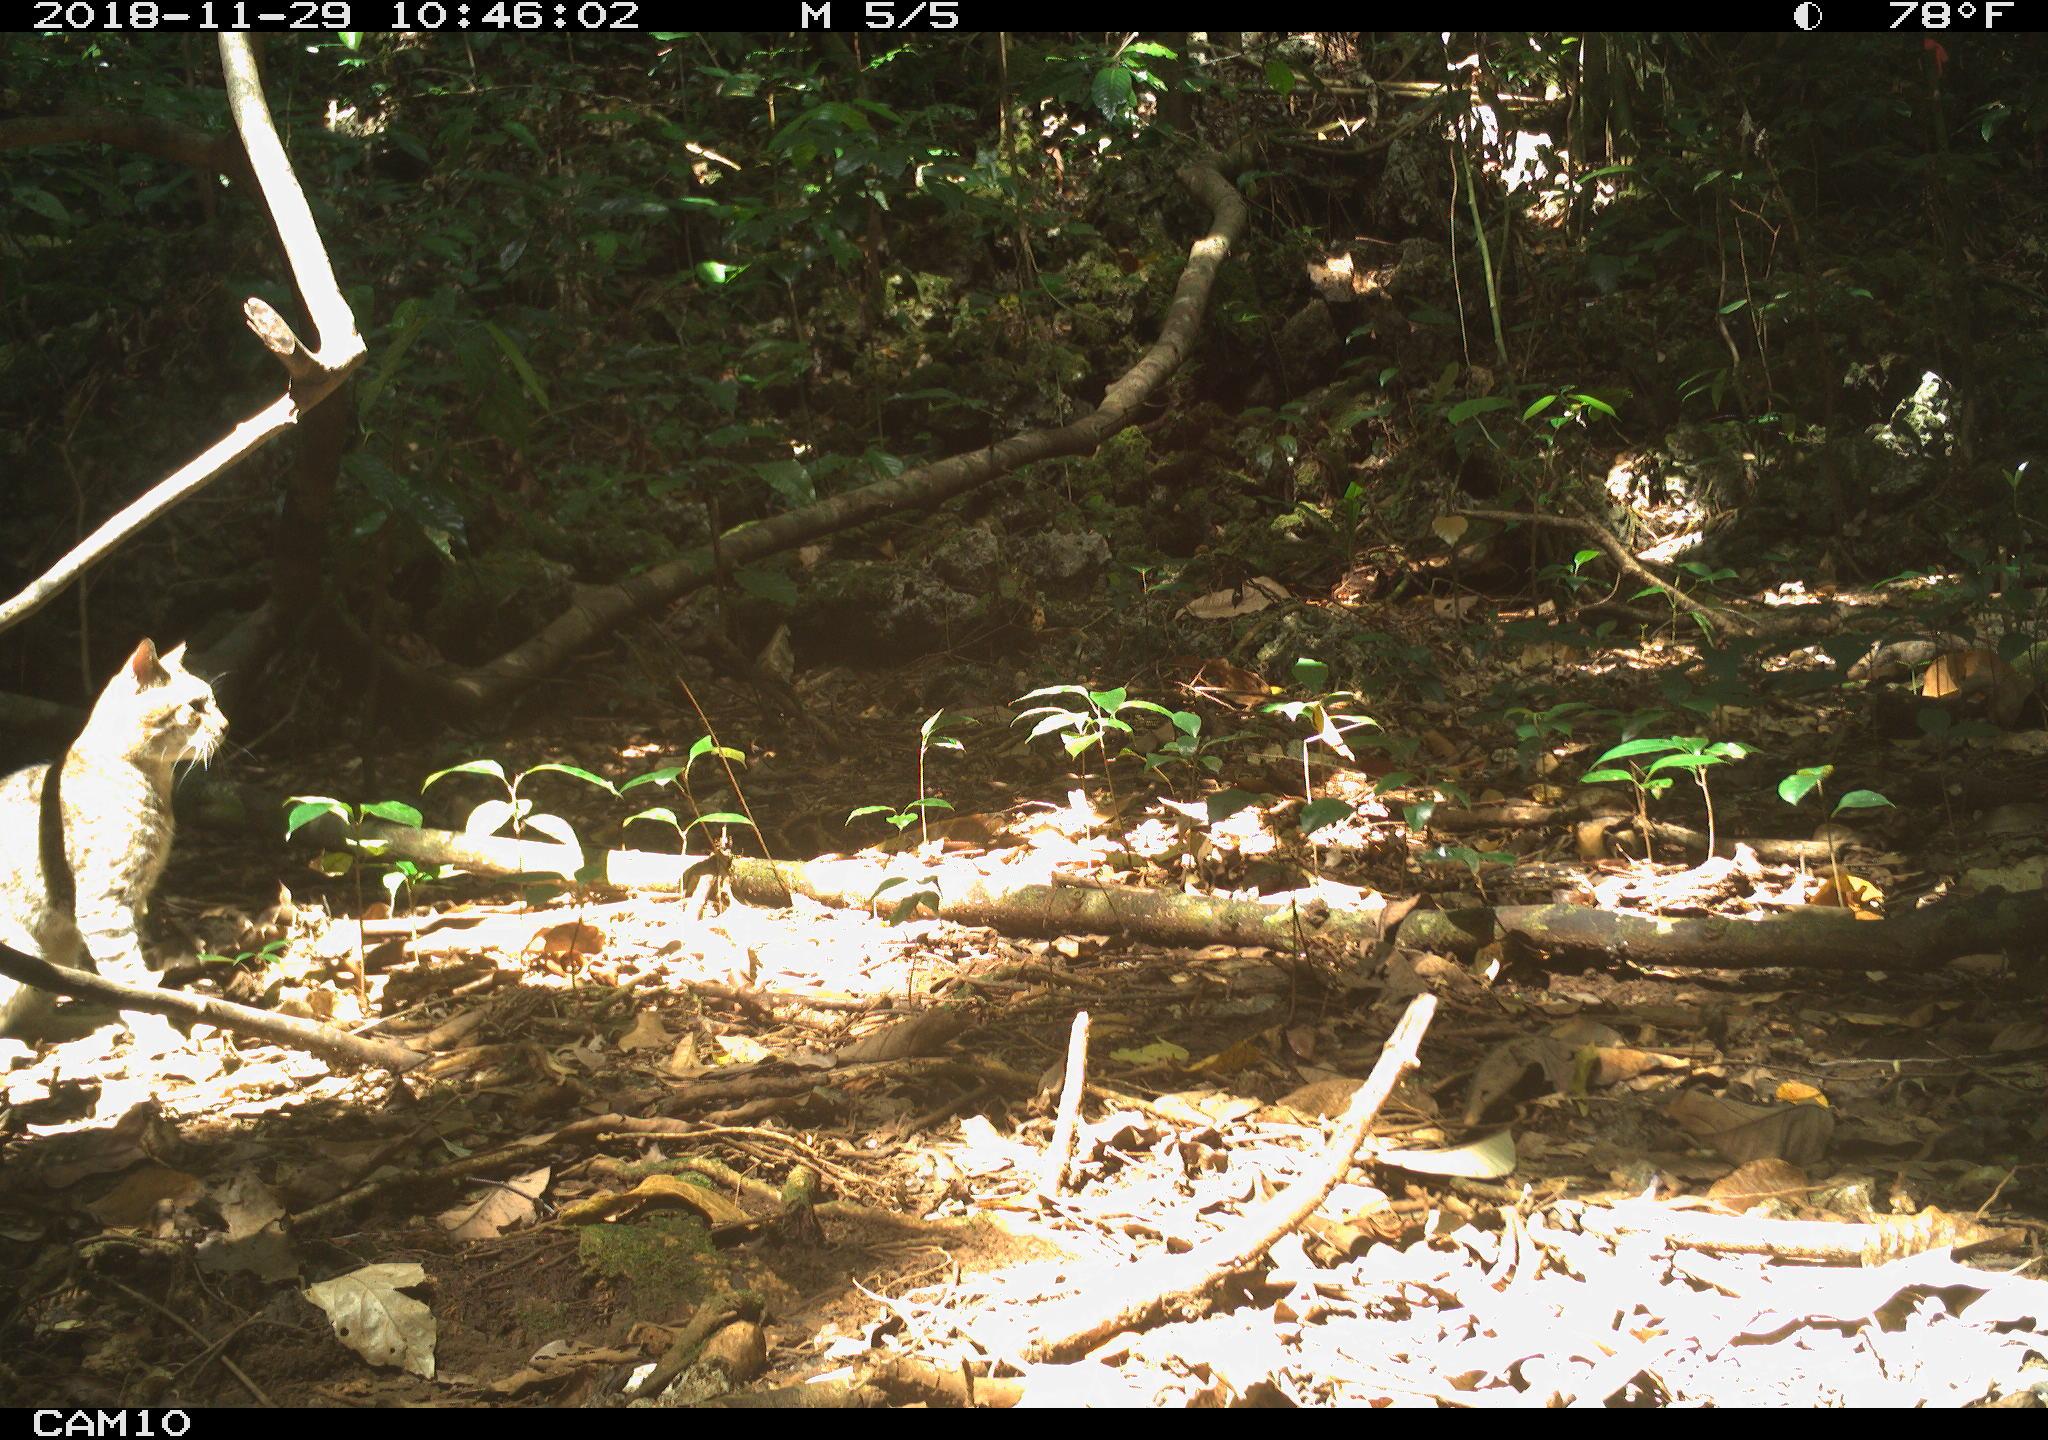
Species: Felis catus